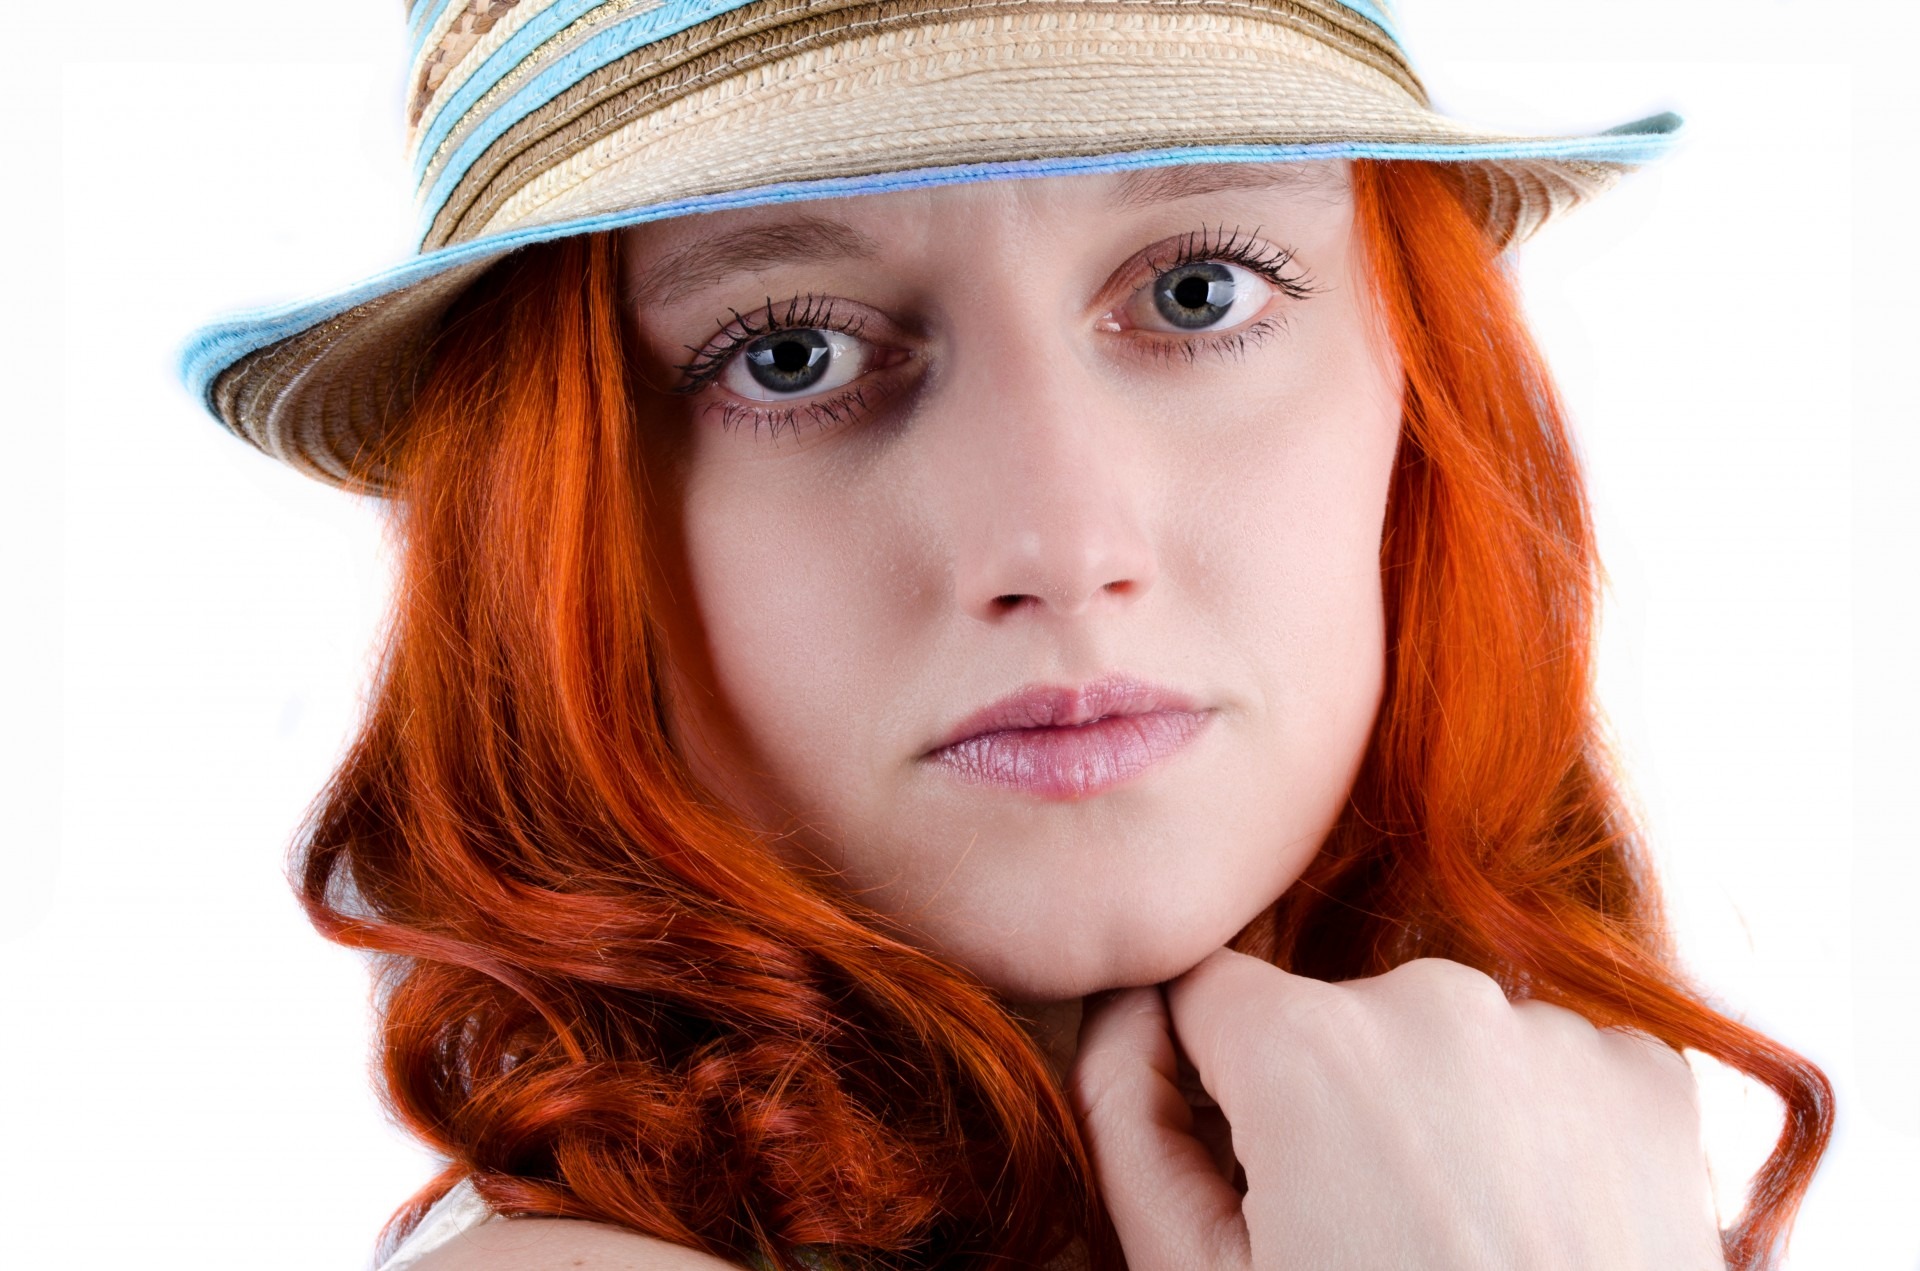
person, people, girl, woman, hair, isolated, portrait, model, red, hat, fashion, clothing, hairstyle, makeup, long hair, red hair, straight, coloring, face, eye, glasses, head, skin, beauty, style, organ, pure, femininity, curly, sensuality, photo shoot, styling, brown hair, portrait photography, hair coloring, fashion accessory